2006 A3 Champions Cup

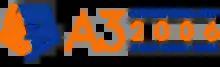

The fourth edition of the A3 Champions Cup took place in Tokyo, Japan, between 2 and 8 August 2006. It was won by Korean team Ulsan Hyundai Horang-i, who came back strongly from their defeat in the opening match to win the following two by margins of 6–0 and 4–0. It was the third time a Korean team has won this competition.